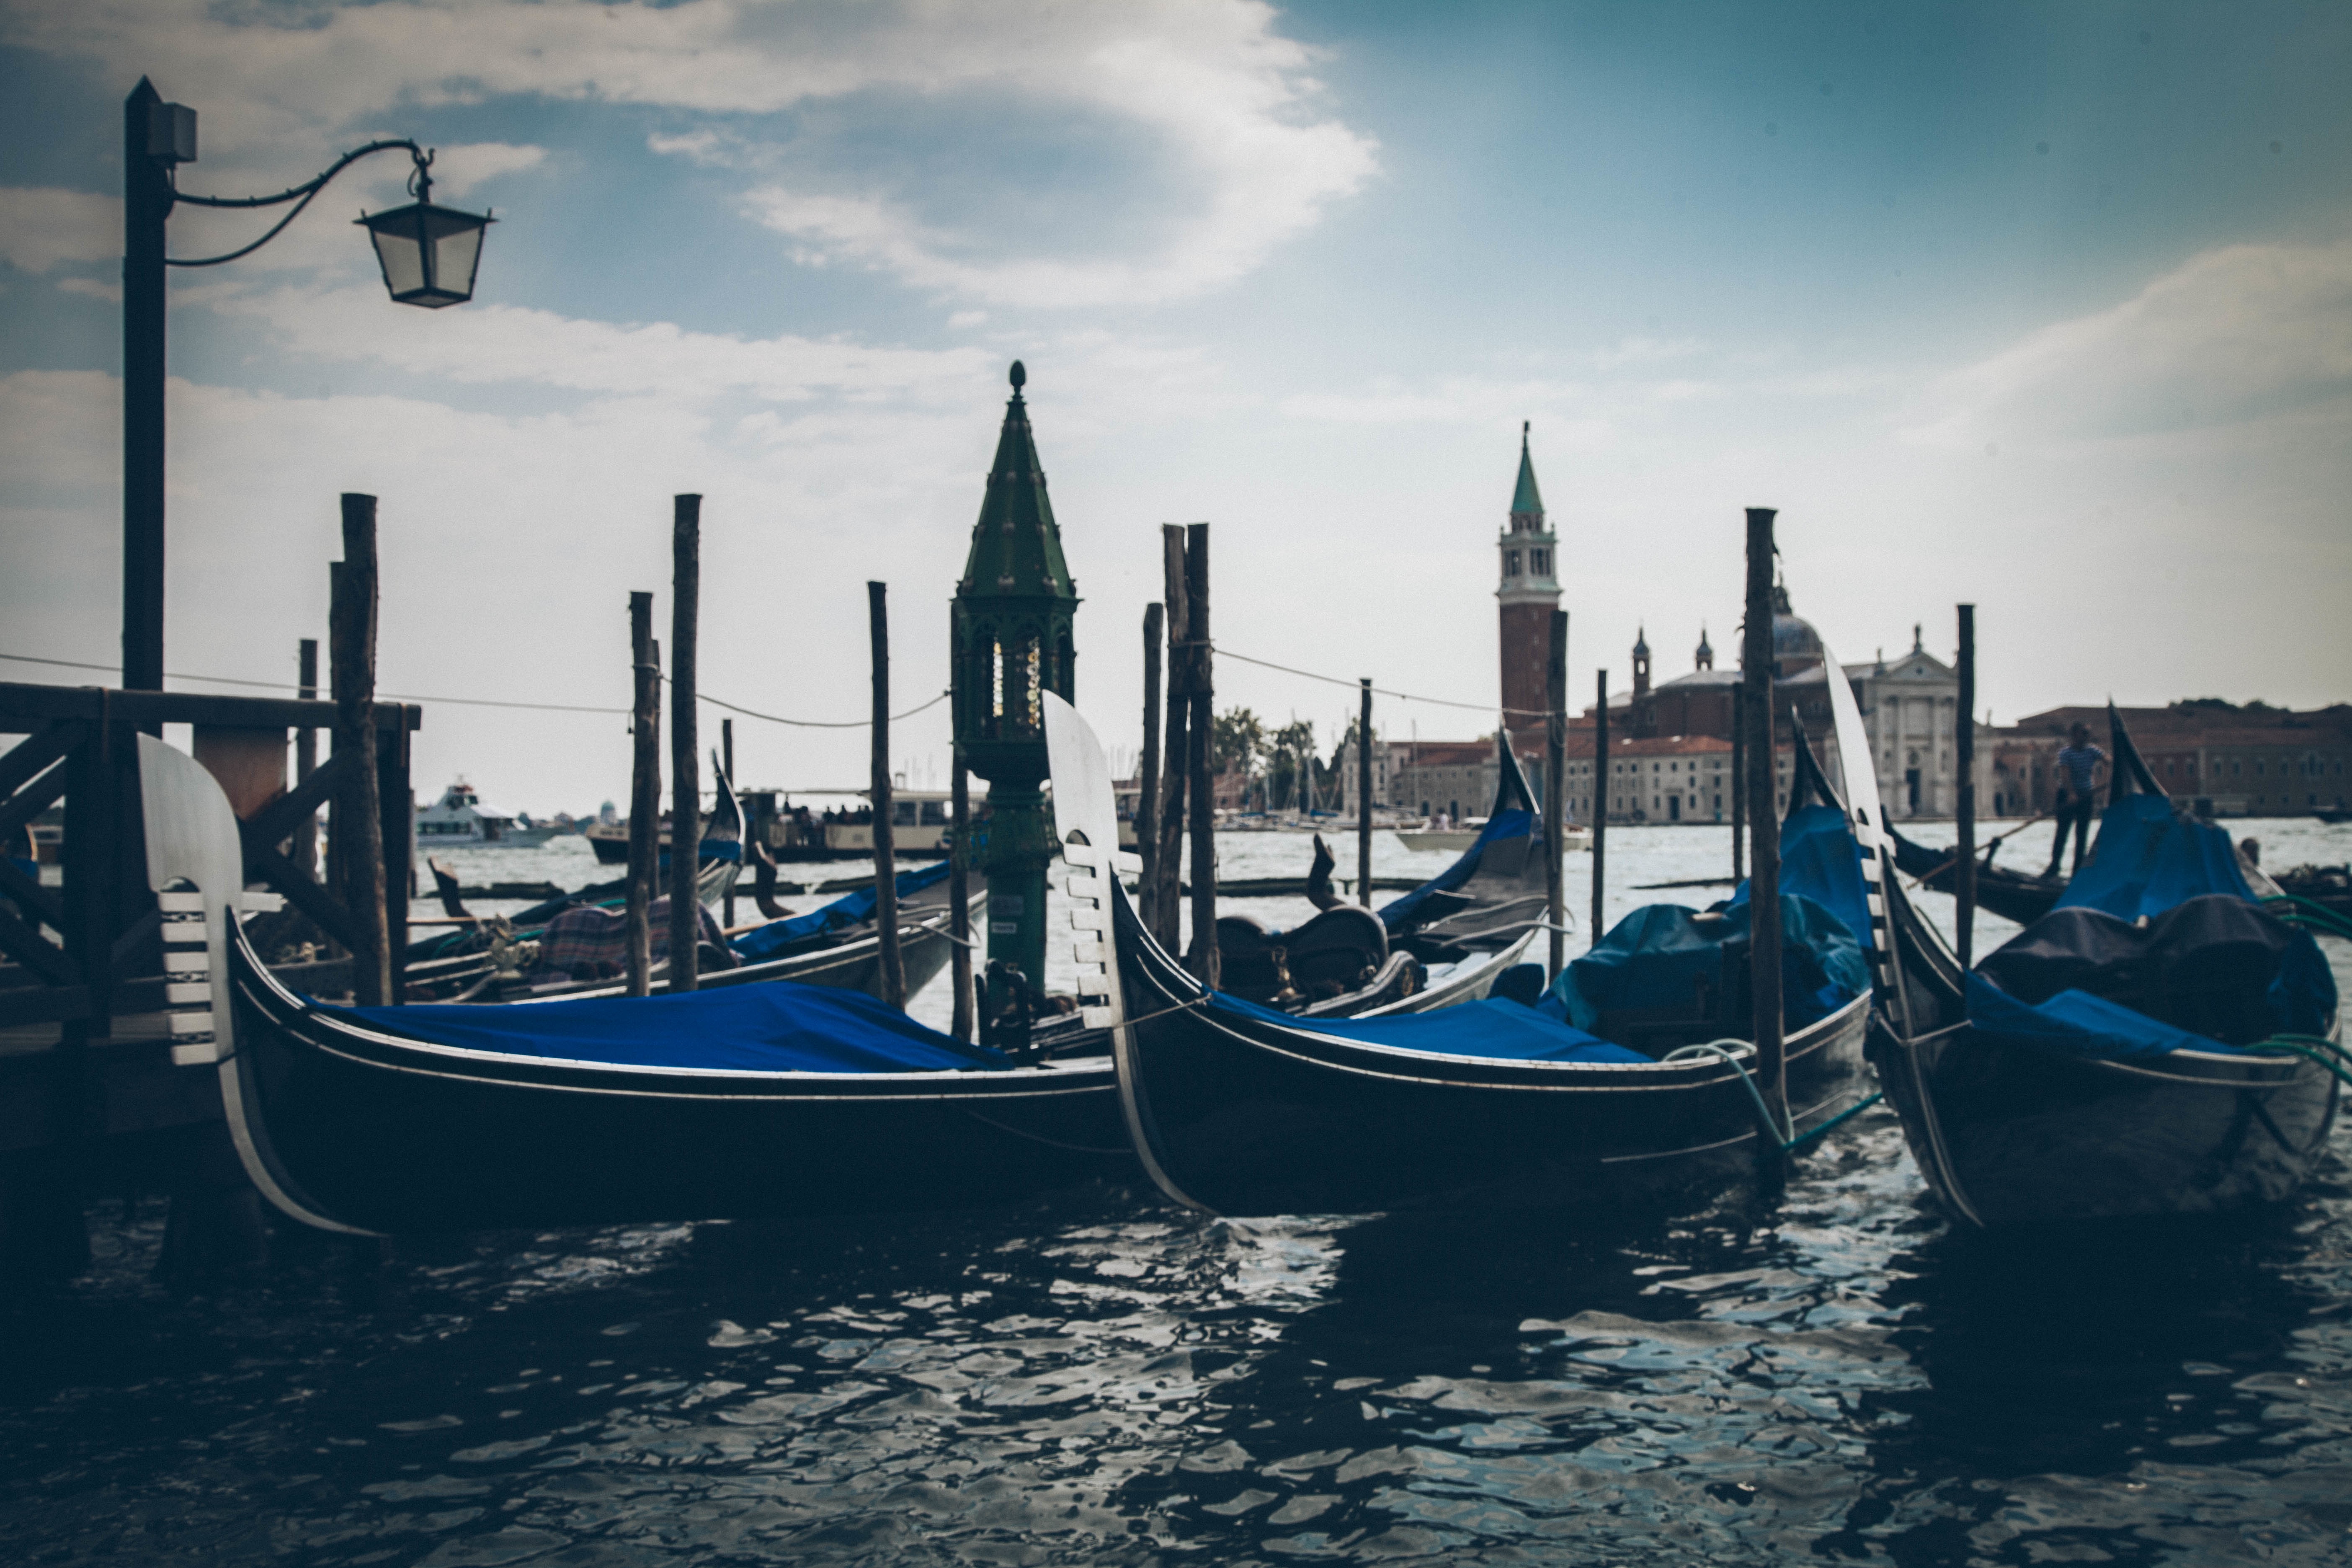
sea, boat, vehicle, mast, sailing, sailboat, boating, sail, gondola, watercraft, schooner, sailing ship, watercraft rowing